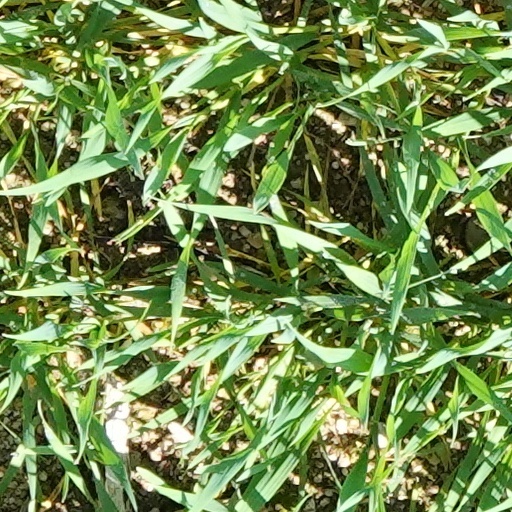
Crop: wheat